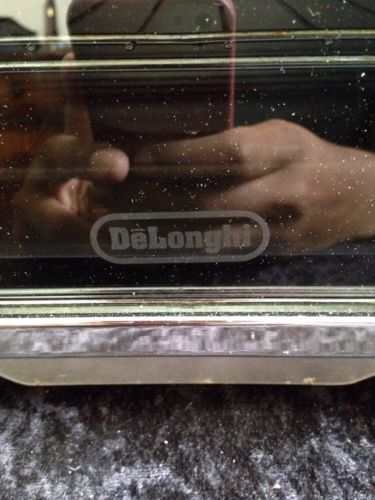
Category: toaster